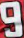
Number: 9